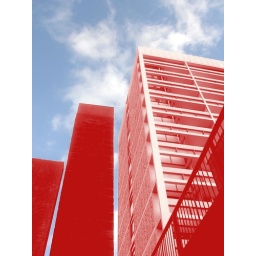
Bit of a repeat but I think the red looks strange against the blue sky...